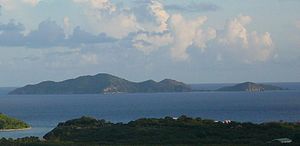
Salt Island
Salt Island.
Salt Island er en ø i øgruppen de Britiske Jomfruøer i Caribien